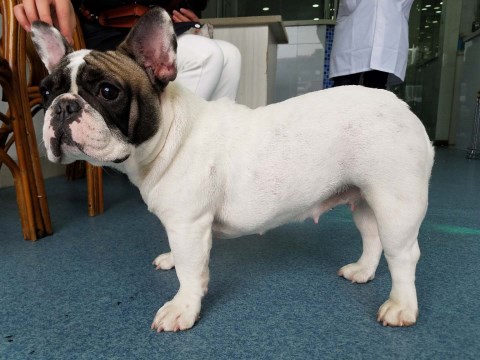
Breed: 1121-n000002-French_bulldog